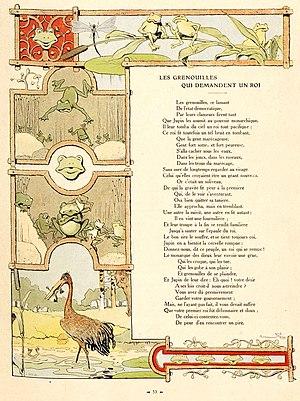
Les Grenouilles qui demandent un Roi est la quatrième fable du livre III de Jean de La Fontaine situé dans le premier recueil des Fables de La Fontaine, édité pour la première fois en 1668.